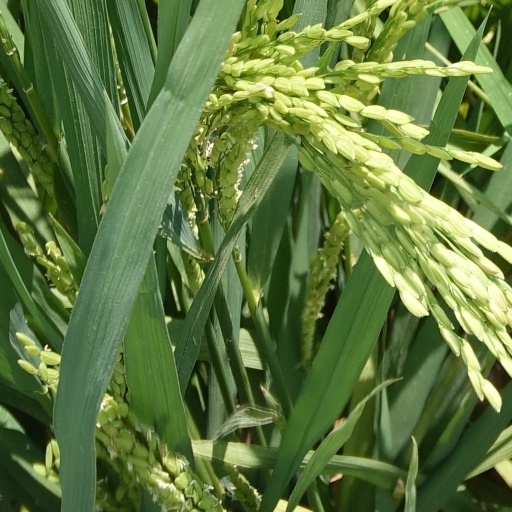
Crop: rice